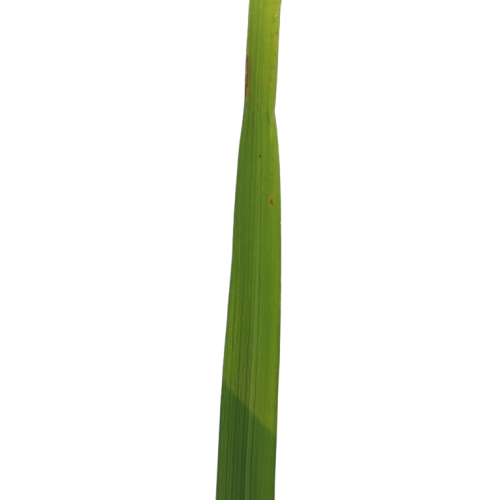
Label: Healthy